Gene C. Reid Park

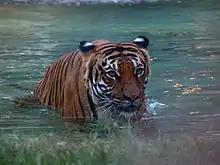
A Malayan Tiger at Reid Park Zoo

Founded in 1965 with the donation of a pair of peacocks, Reid Park Zoo has grown into a 24-acre city-owned non-profit zoo accredited by the Association of Zoos and Aquariums. Located in the southeast corner of the park, it features more than 100 species and 500 animals. The zoo most recently expanded in 2012 with the addition of a 7-acre African elephant exhibit. Its breeding herd, on loan from the San Diego Zoo Safari Park, includes the first African elephant born in the state of Arizona.